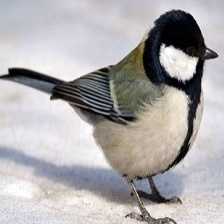
Species: PARUS MAJOR
Scientific name: PARUS MAJOR
ImageNet parent category: chickadee